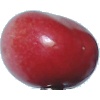
Label: Cherry 2